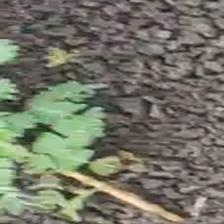
Weed species: Dwarf_cassia_(Chamaecrista pumila)